Howard Smith (actor)

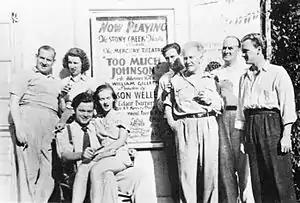
Howard Smith, Mary Wickes, Orson Welles, Virginia Nicolson, William Herz, Erskine Sanford, Eustace Wyatt and Joseph Cotten outside the Stony Creek Theatre during the two-week run of the Mercury Theatre stage production of "Too Much Johnson" (August 16–29, 1938)

A member of the repertory company of Orson Welles's CBS Radio series "The Mercury Theatre on the Air" and "The Campbell Playhouse", Smith played the role of the ill-fated bomber commander in the 1938 production of "The War of the Worlds". Smith appears as Cuban plantation owner Joseph Johnson in Welles's rediscovered film "Too Much Johnson" — slapstick sequences that were to be integrated into a theatre production that was briefly staged in August 1938 before it was shelved.